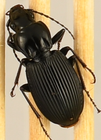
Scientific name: Pterostichus lachrymosus
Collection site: Mountain Lake Biological Station NEON (MLBS), plot MLBS_009